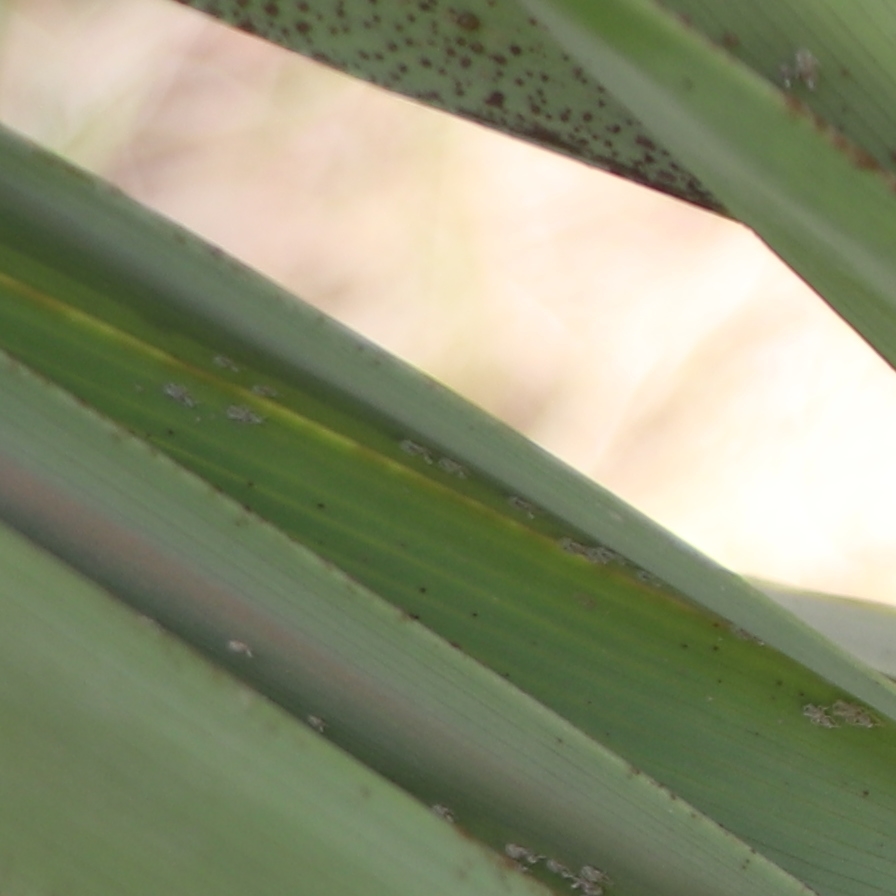
Label: Dubas